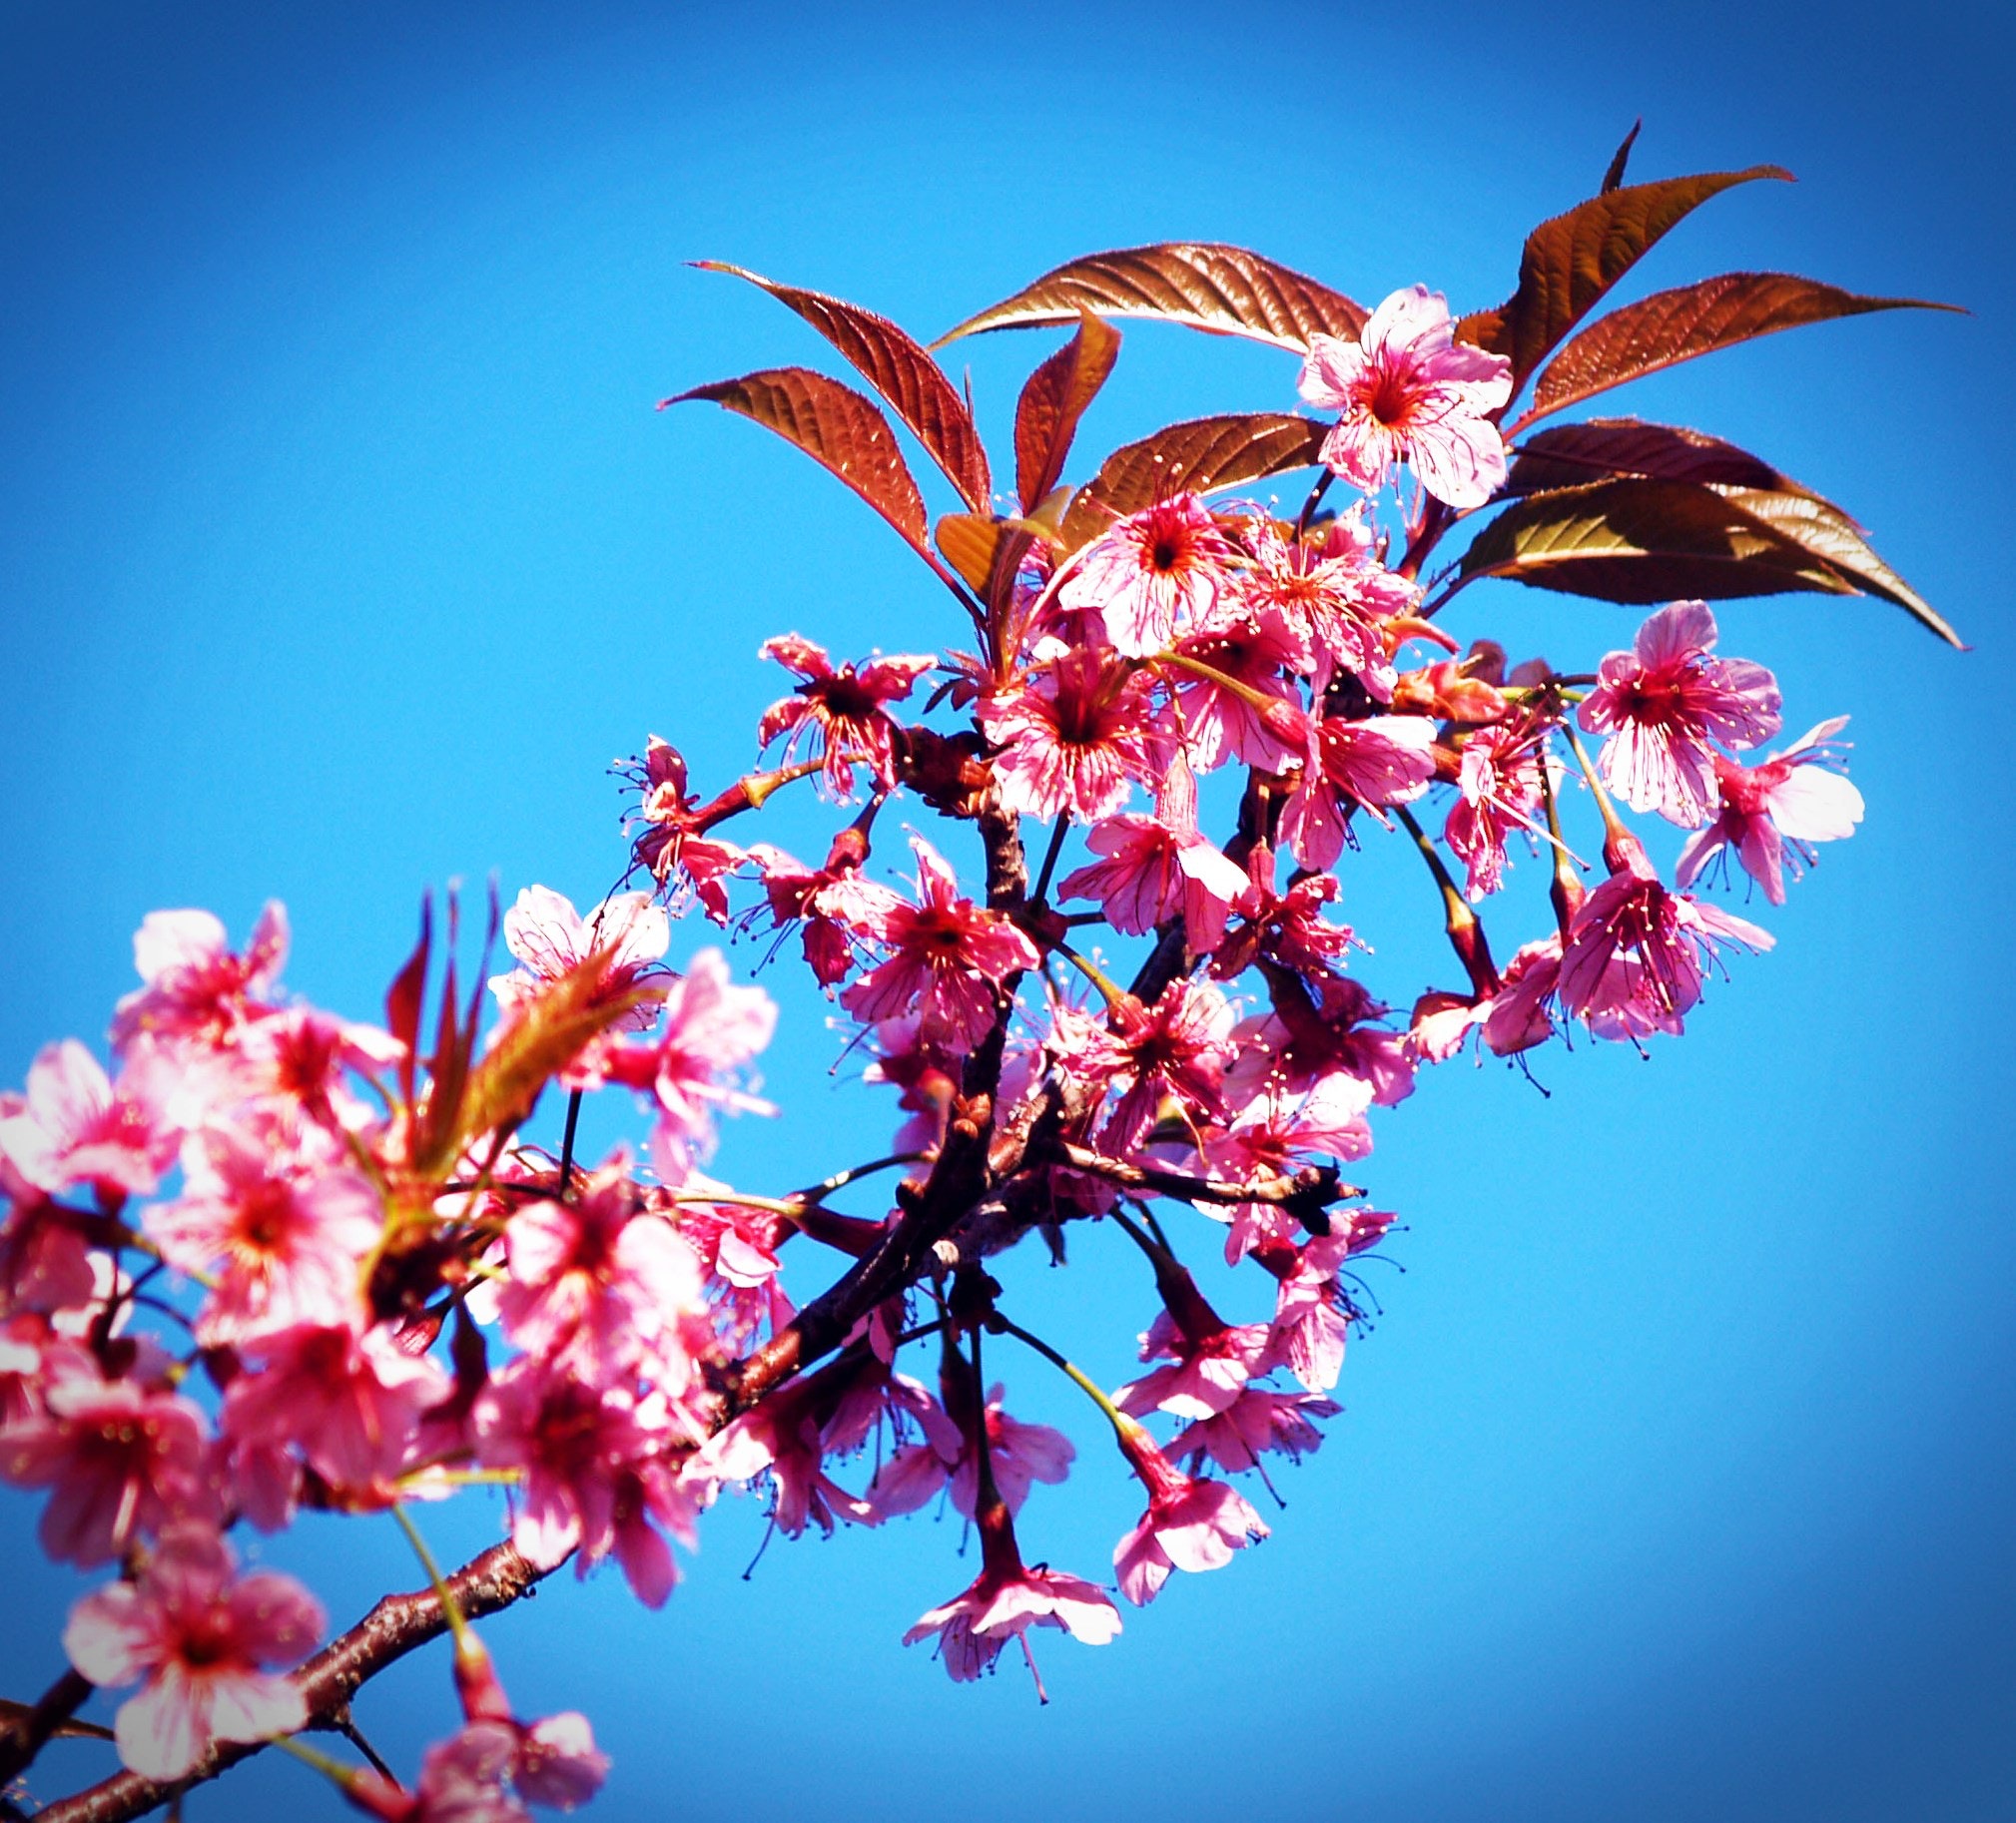
flowering plant, flower, plant, spring, tree, blossom, organism, branch, twig, petal, plant stem